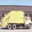
Label: truck